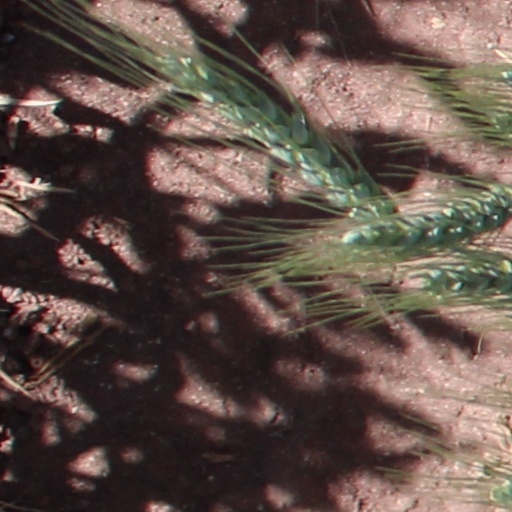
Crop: wheat